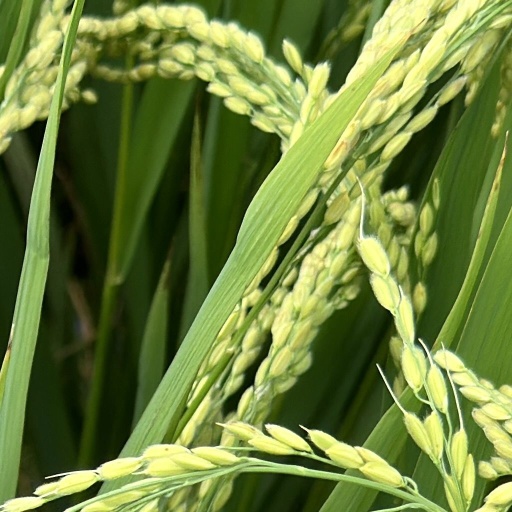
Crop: rice